Flinders Chase, South Australia

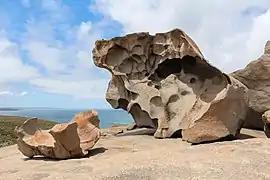
Remarkable Rocks

Flinders Chase is a locality in the Australian state of South Australia located in south-western Kangaroo Island overlooking the body of water known in Australia as the Southern Ocean and by international authorities as the Great Australian Bight. It is located about south-west of the state capital of Adelaide.